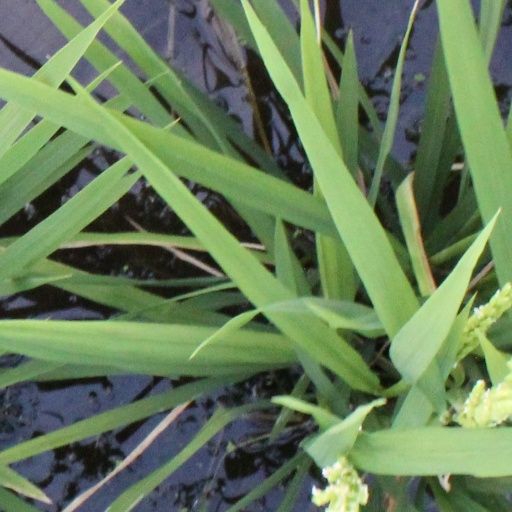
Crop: rice